Thrace

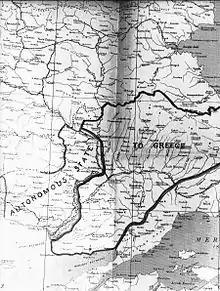
Proposal to cede East Thrace to Greece during World War I. This photocopy came from a larger color map.

With the Congress of Berlin in 1878, Northern Thrace was incorporated into the semi-autonomous Ottoman province of Eastern Rumelia, which united with Bulgaria in 1885. The rest of Thrace was divided among Bulgaria, Turkey and Greece at the beginning of the 20th century, following the Balkan Wars, World War I and the Greco-Turkish War. In Summer 1934, up to 10,000 Jews were maltreated, bereaved, and then forced to quit the region (see 1934 Thrace pogroms). From Bulgaria and Romania between 1934 and 1938 a large wave of Muslim immigrants called "Göçmenler" went to East Thrace.